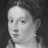
Emotion: neutral